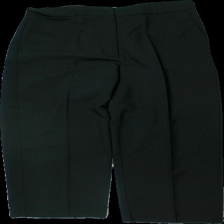
View: front
Type: Trousers
Category: Ladies
Brand: Mango
Colors: Black
Material: 80% polyester 20% bomull
Pattern: Other
Cut: Tight
Size: 38
Season: All
Price range: 100-150
Recommended usage: Reuse
Description: lösa byxor